Fort de Malonne

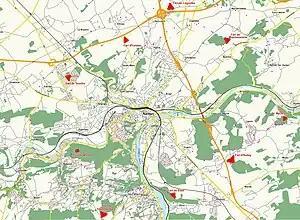
The forts of Namur

Malonne's armament was upgraded in the 1930s to become part of the Fortified Position of Namur, which was planned to deter a German incursion over the nearby border. The 21 cm turret was replaced with longer-range 15m turrets, the 15 cm turret was replaced by a turret with machine guns and grenade launchers, and the 12 cm turrets were replaced with turrets containing twin 105 mm guns. Protection was substantially increased. This was accompanied by improvements to ventilation, protection, sanitary facilities, communications and electrical power.